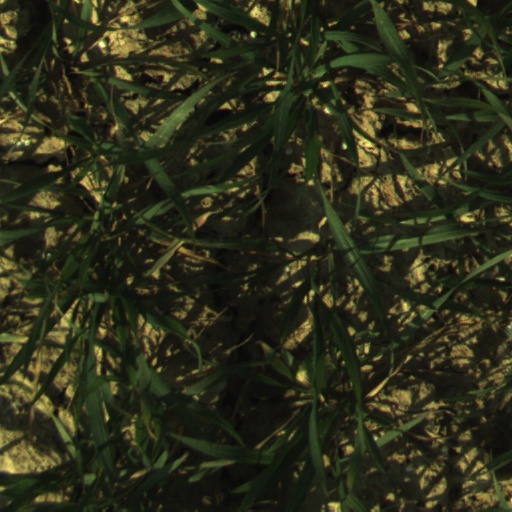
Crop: wheat